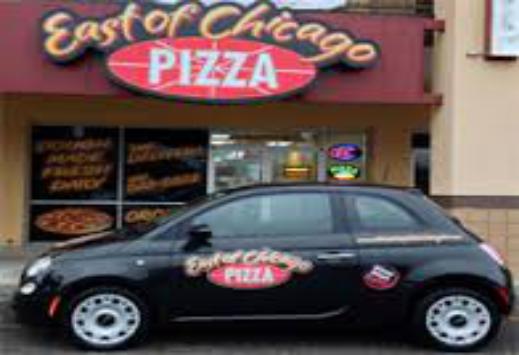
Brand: East of Chicago Pizza
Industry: Food